Flying Elephant

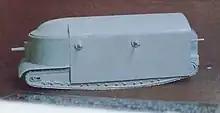
Another view of the model at The Tank Museum, UK.

The tank was fitted with two pairs of caterpillar tracks. The outer tracks resembled those of the Mark I, but were flatter and 61 centimetres wide, while a pair of additional, narrower tracks were fitted to the underside approximately 6 inches higher than the main tracks. They were not intended to be used for normal driving but were to be engaged to give extra traction over rough ground and would have helped to prevent "bellying", i.e. the tank becoming stuck on higher ground between the two outer tracks. All four tracks could be simultaneously driven by two Daimler 105 horsepower (78 kilowatt) engines, positioned on the centre-line, with the inner tracks connected to the main units via dog clutches. Each engine had its own primary gearbox, both of which drove into one single differential. This differential powered two secondary gearboxes, one for each main track. This differs from the solution chosen for the later Whippet in which each engine drove its own track.